Electronic program guide

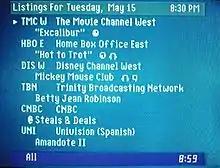
2nd generation SuperGuide screen, 1990.

In March 1990, a second generation SuperGuide system was introduced that was integrated into the Uniden 4800 receiver. This version had a color display and the hardware was based on a custom chip; it was also able to disseminate up to two weeks of programming information. When the user found the show of interest, they pressed a button on the remote and the receiver tuned to the show they wanted to watch. This unit also had a single button recording function, and controlled VCRs via an infrared output. Available in North America, it was the first commercially available unit for home use that had a locally stored guide integrated with the receiver for single button viewing and taping. A presentation on the system was given at the 1990 IEEE consumer electronics symposium in Chicago.